Describe the emotion expressed in this image:  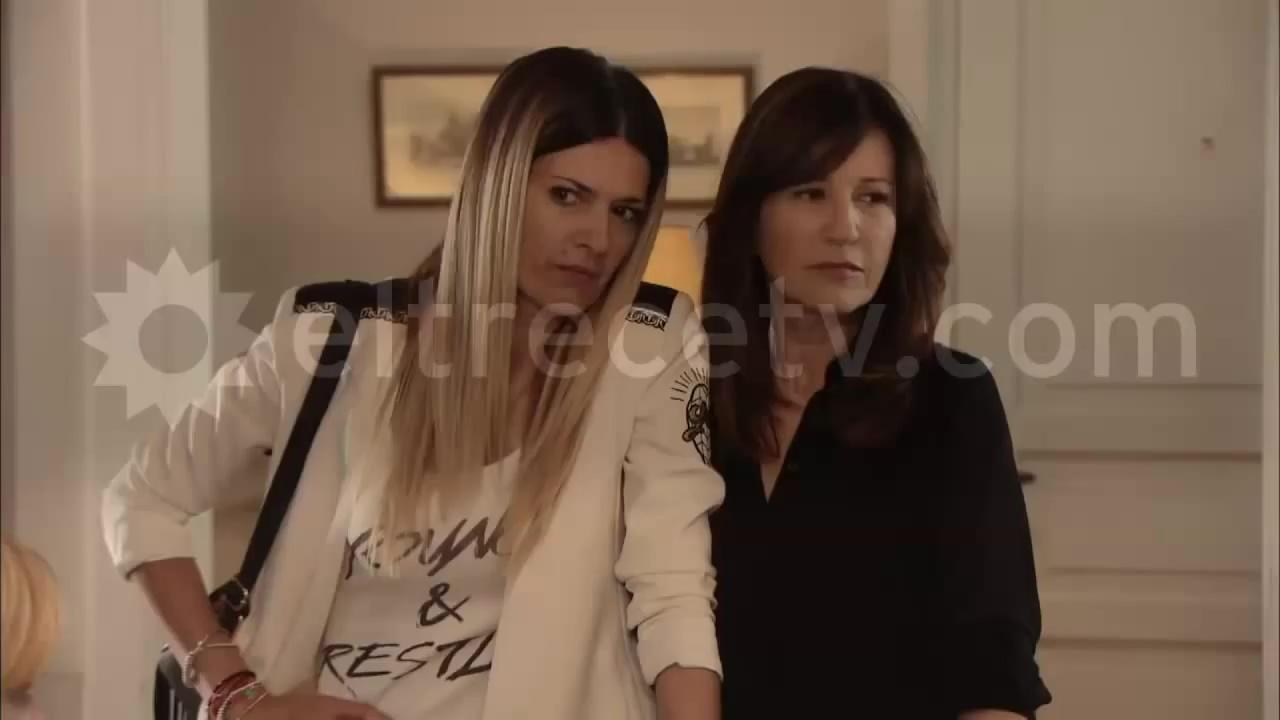
This person displays Fear, valence and arousal with low intensity.